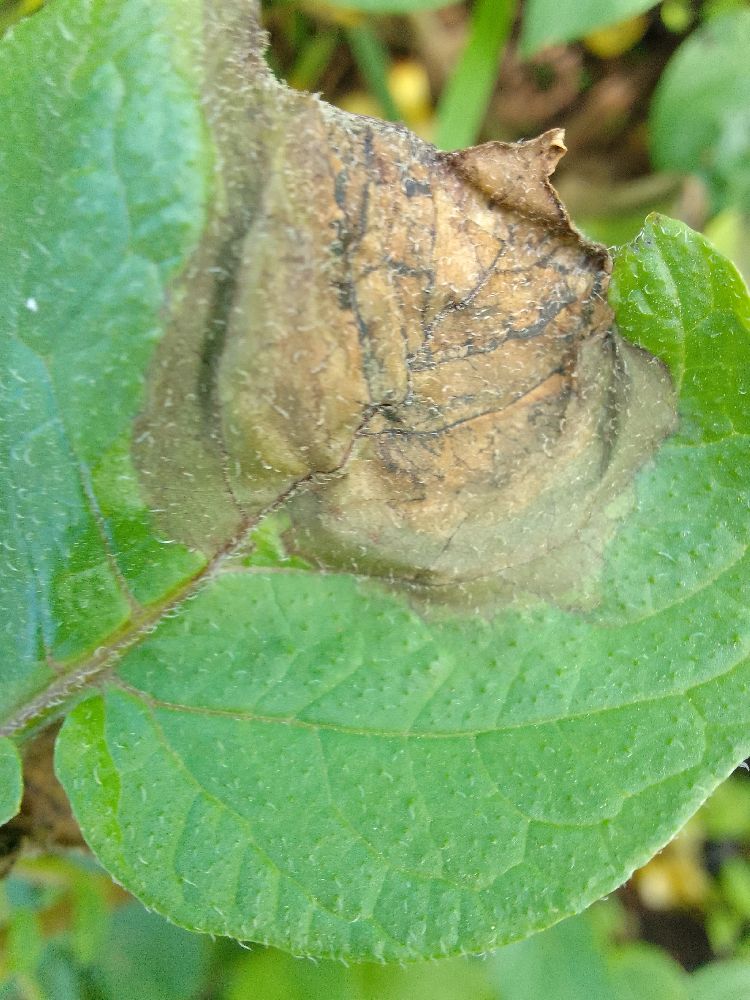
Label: Late blight